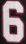
Number: 6